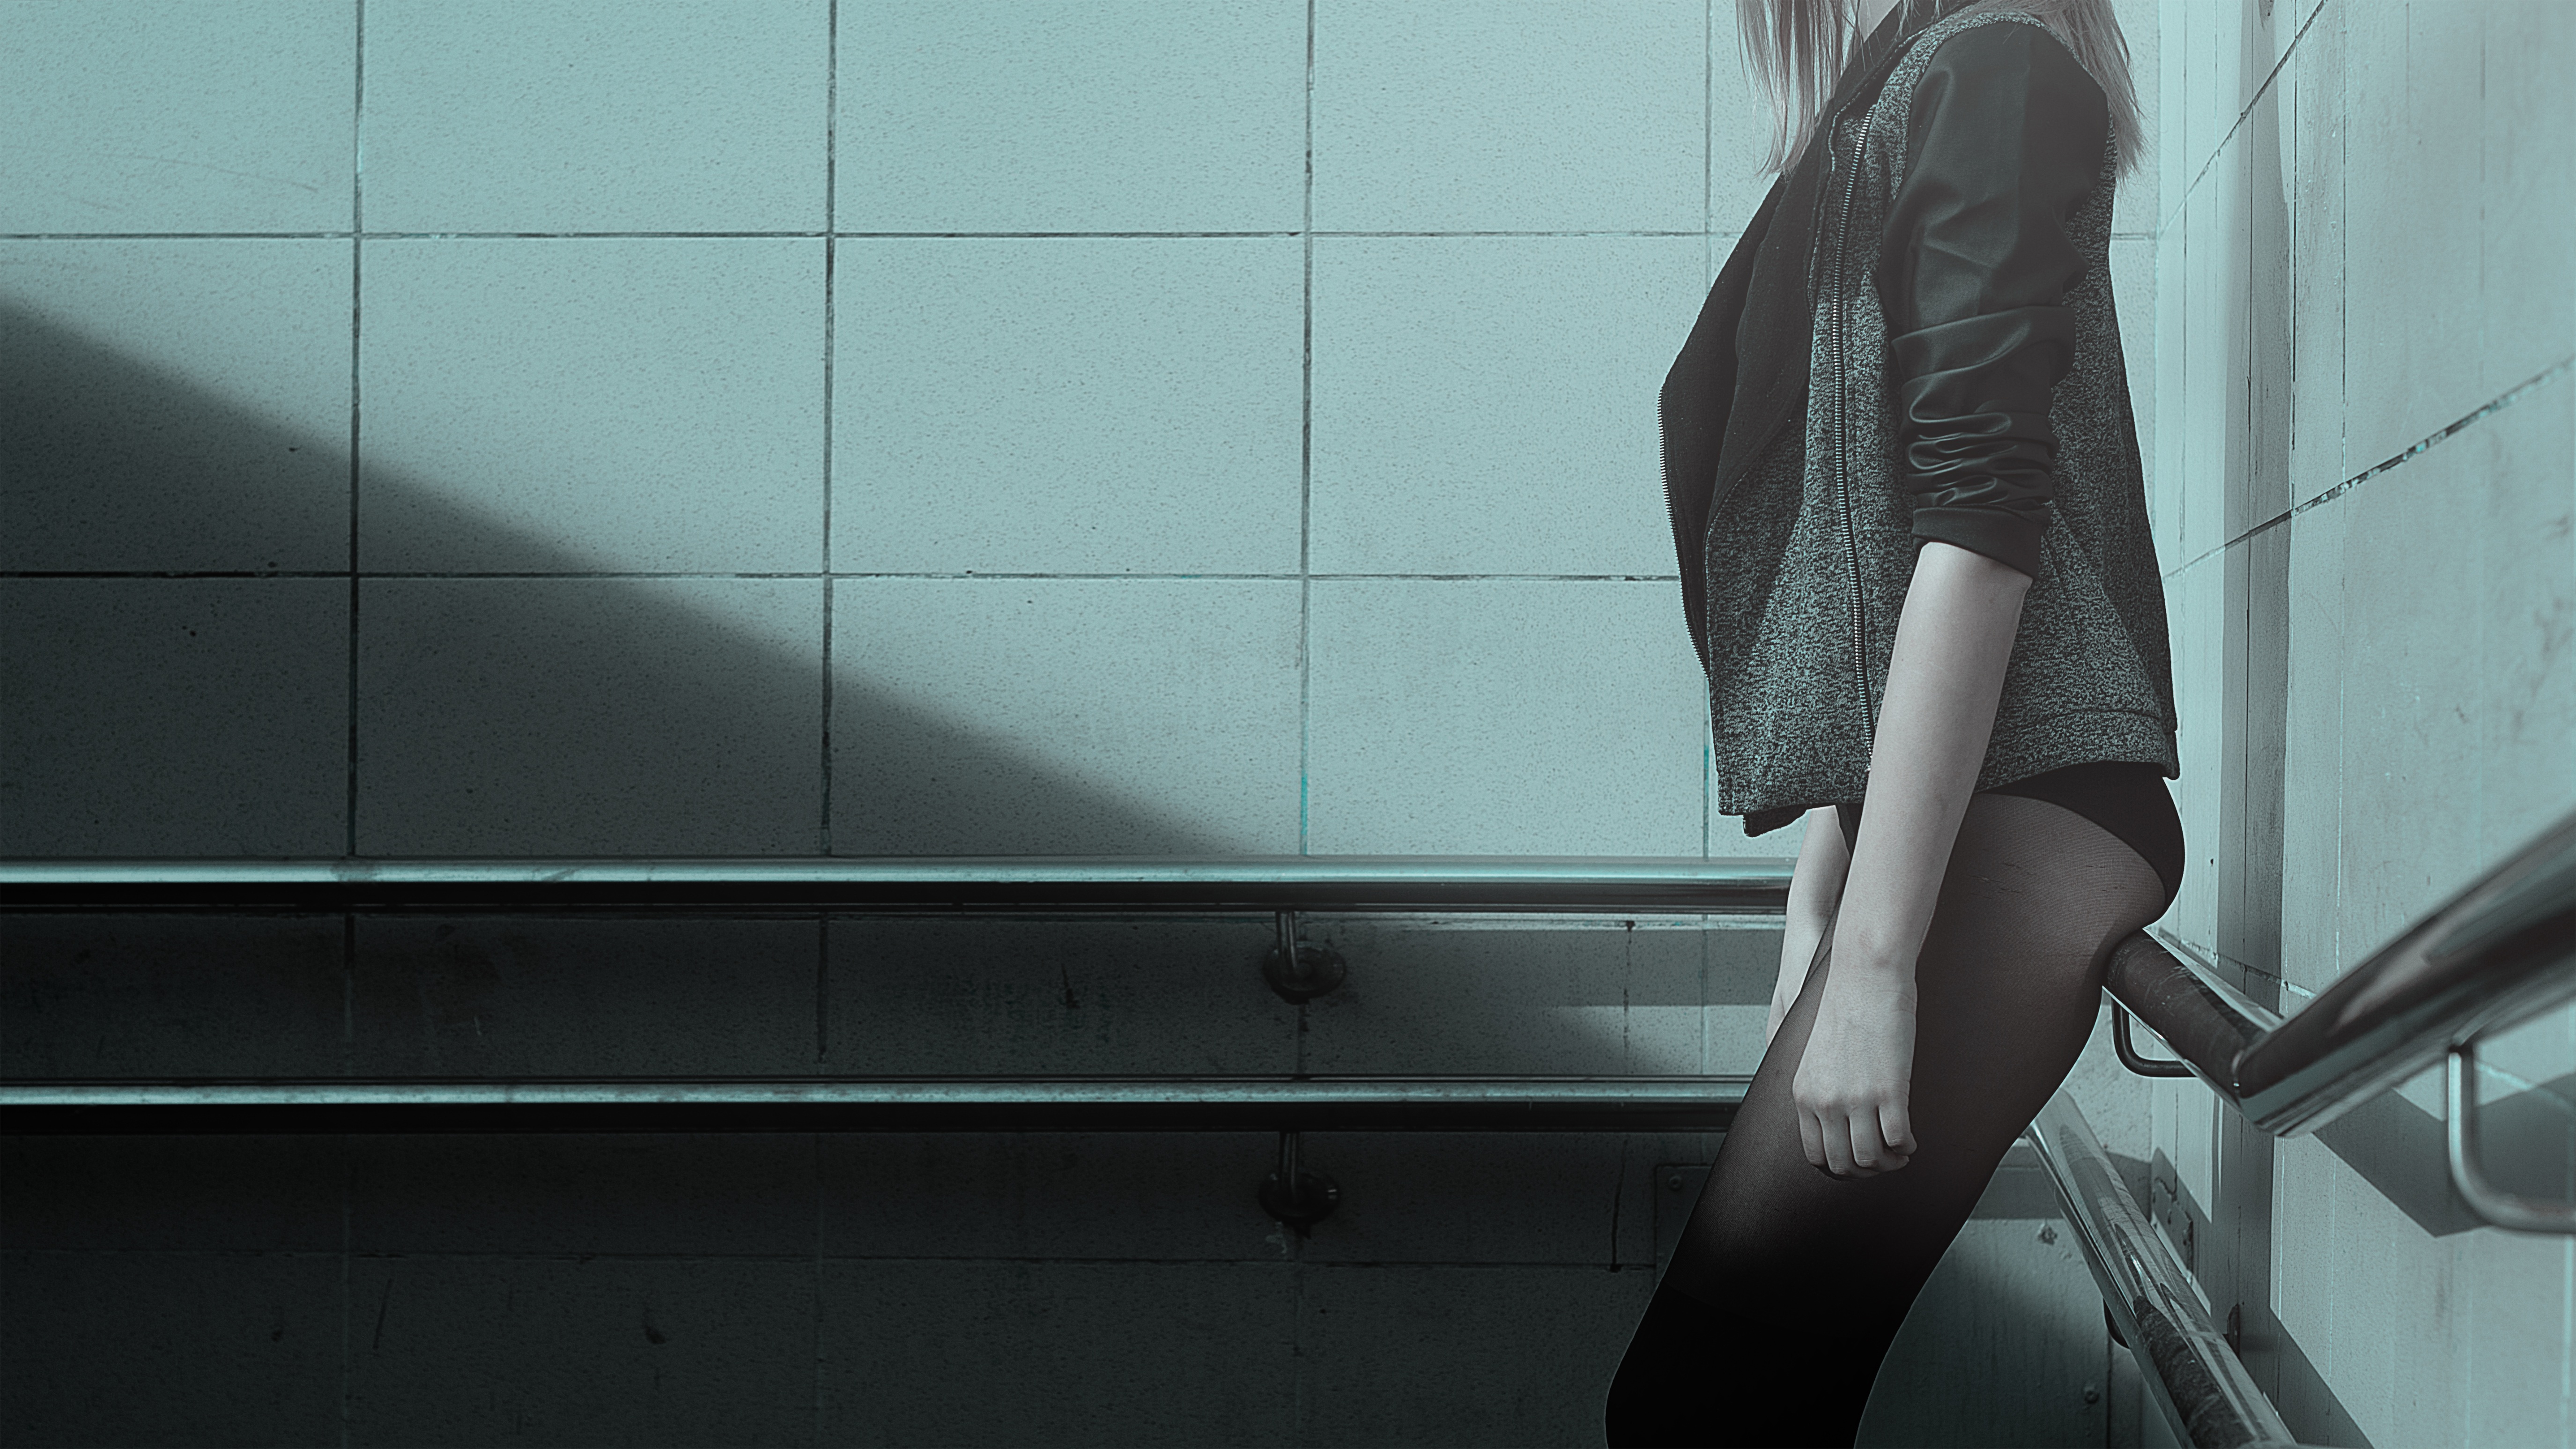
girl, woman, hair, white, female, leg, model, fashion, black, monochrome, sports, legs, beauty, sexy, image, posture, costume, photoshoot, screenshot, stockings, erotica, photo shoot, slimming, human positions, in pantyhose